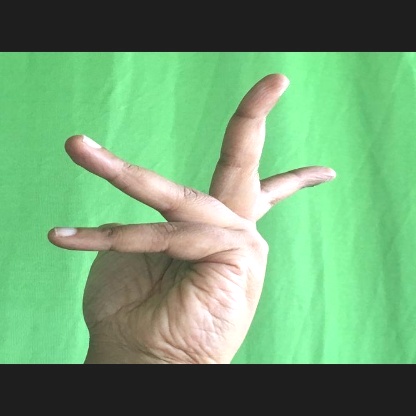
Mudra: Alapadmam